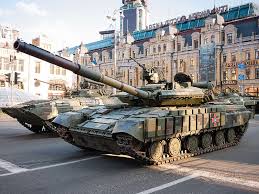
Label: Tank